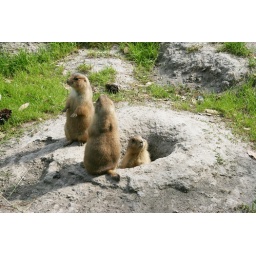
RT @theprariedoggang Oh boy Yellow dog is locked in the house. Let's go taunt him.